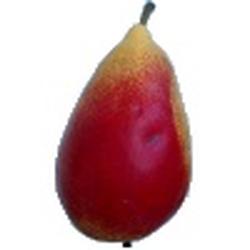
Label: Pear